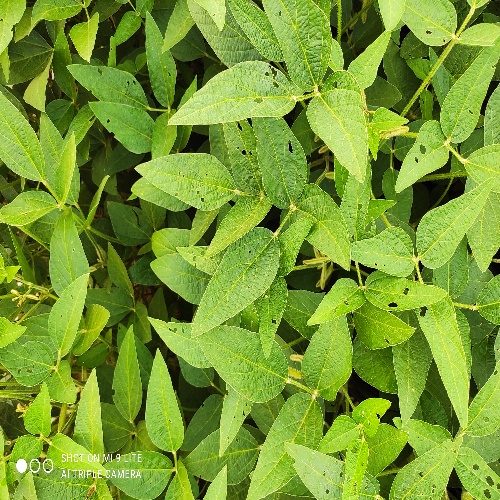
Label: Caterpillar